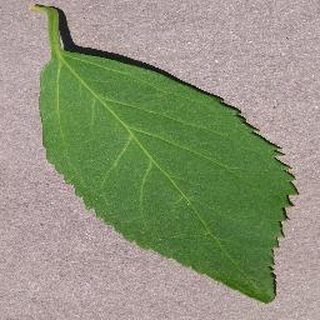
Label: healthy_cherry